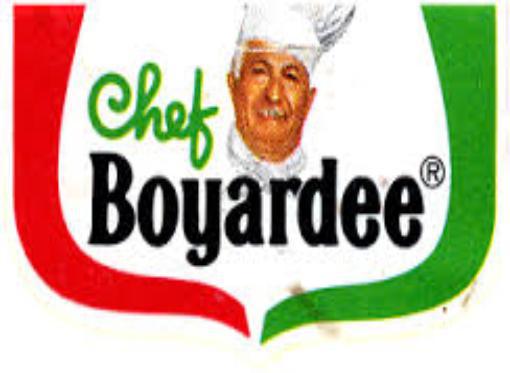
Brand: Chef Boyardee
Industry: Food